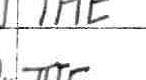
Label: Wizards